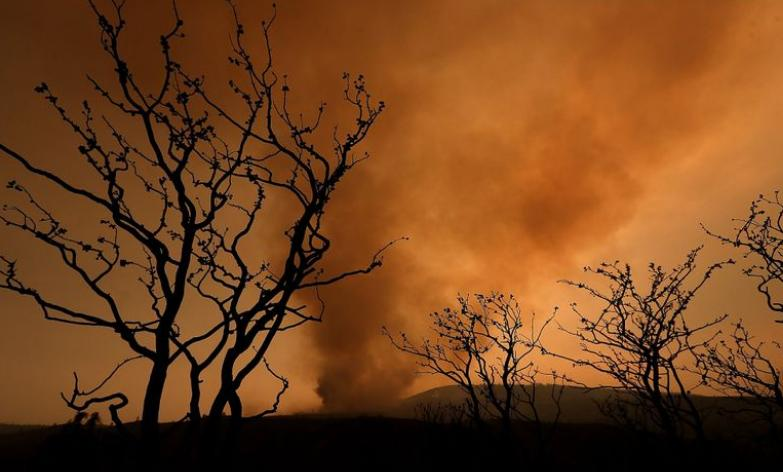
Fire: no
Smoke: yes